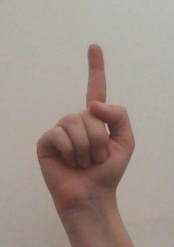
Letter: bb